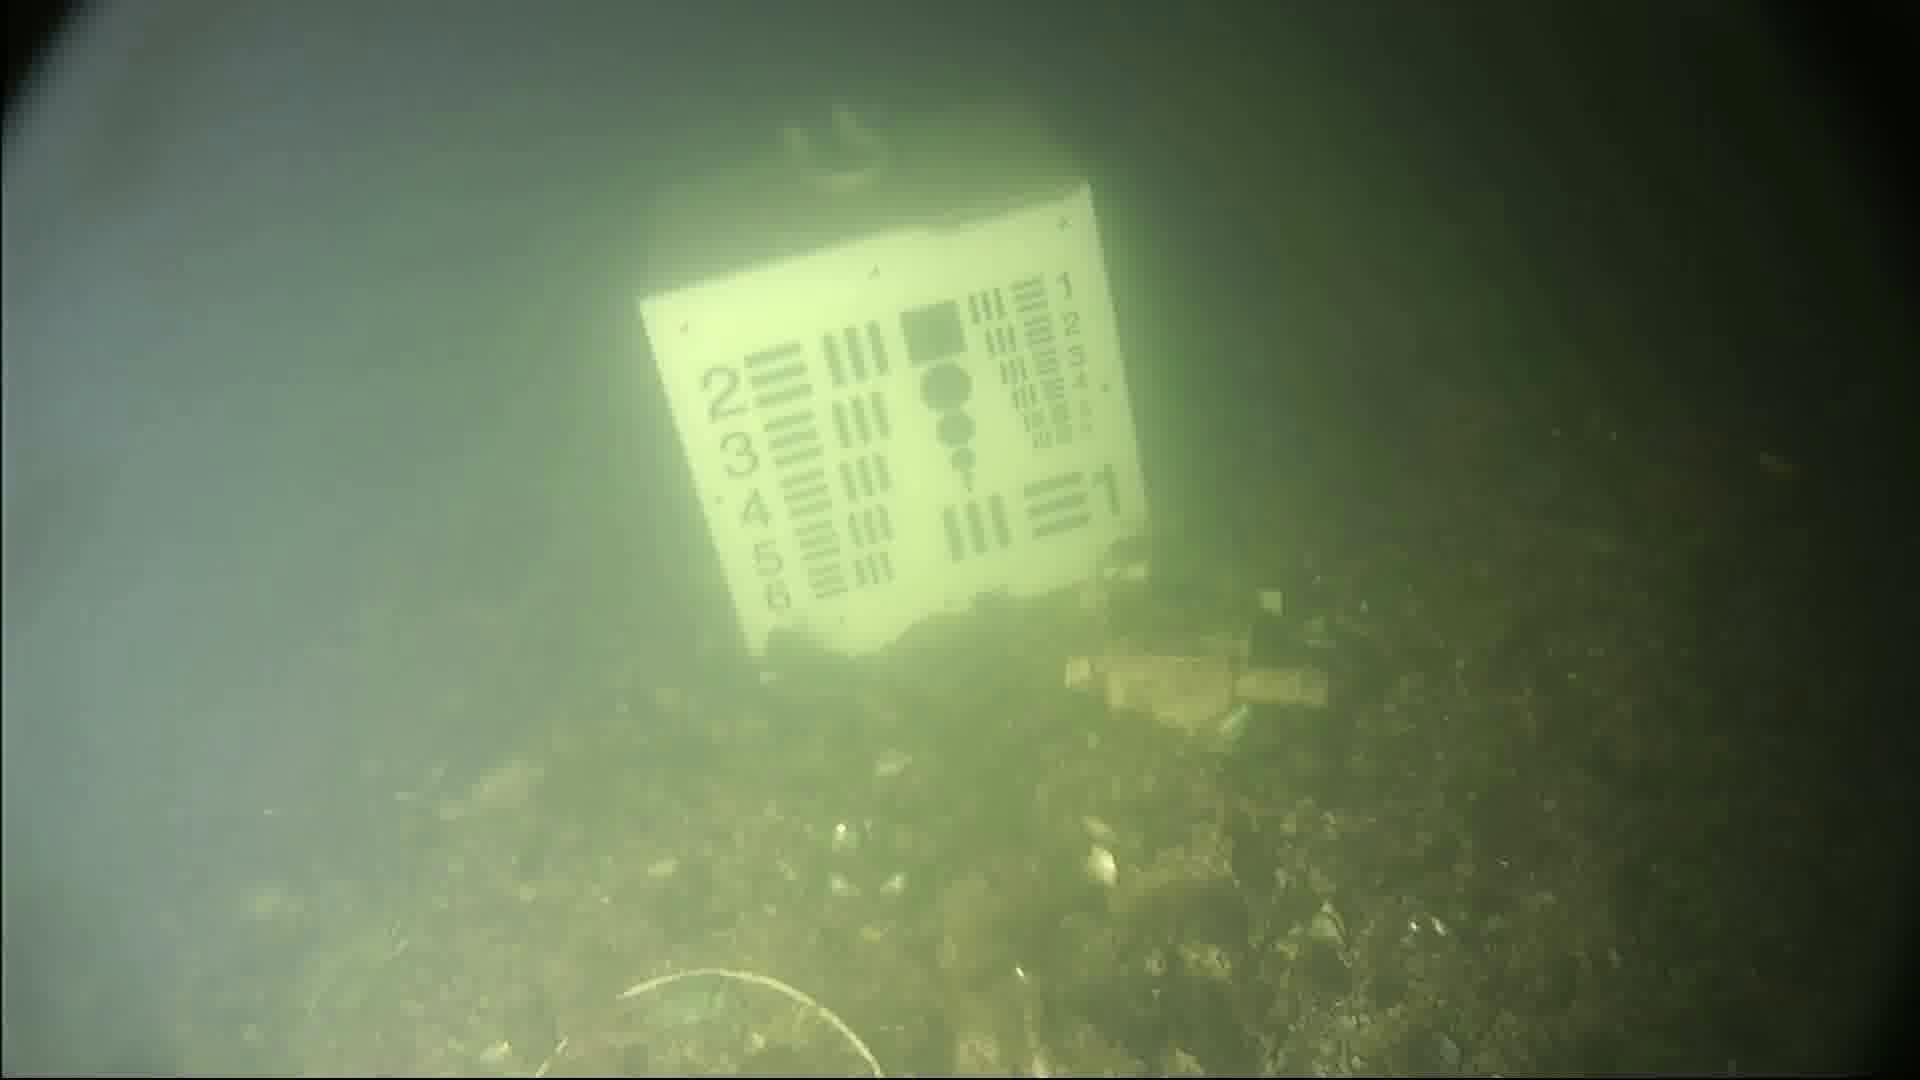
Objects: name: starfish
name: crab